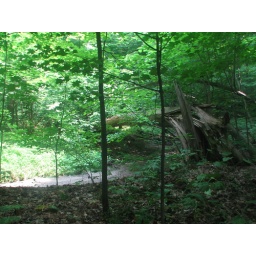
Fallen tree in the forest / woods over a creek